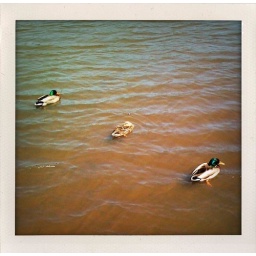
Lazy ducks in the dirty water